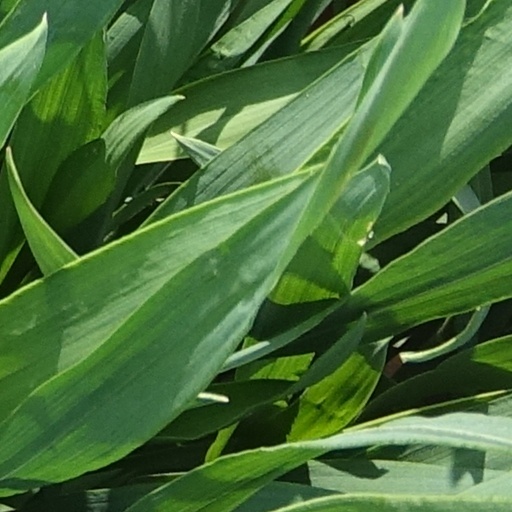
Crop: wheat